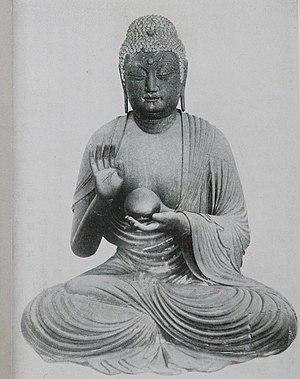
L'introduction du bouddhisme au Japon en provenance du royaume coréen de Baekje au milieu du VIᵉ siècle entraîne une renaissance de la sculpture japonaise. Des moines bouddhistes, des artisans et des lettrés s'installent autour de la capitale dans la province de Yamato et transmettent leurs techniques aux artisans locaux. Tout naturellement, les premières sculptures japonaises des époques Asuka et Hakuhō montrent de fortes influences de l'art continental et se caractérisent d'abord par des yeux en amande, des lèvres en forme de croissant tournées vers le haut et des plis dans les vêtements disposés symétriquement. L'atelier du sculpteur Tori Busshi, fortement influencé par le style des Wei du nord, produit des œuvres qui illustrent ces caractéristiques. La triade de Shaka Nyorai et le Guze Kannon au Hōryū-ji en sont d'excellents exemples. À la fin du VIIᵉ siècle, le bois remplace le bronze et le cuivre. Au début de la dynastie Tang, un plus grand réalisme s'exprime par des formes plus pleines, des fentes longues et étroites pour les yeux, des traits de visage plus doux, des vêtements fluides et embellis avec des ornements tels que des bracelets et des bijoux.